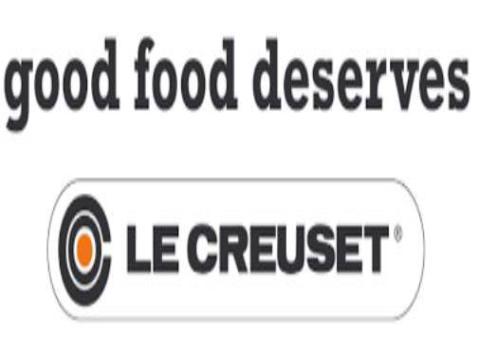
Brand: le creuset
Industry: Necessities